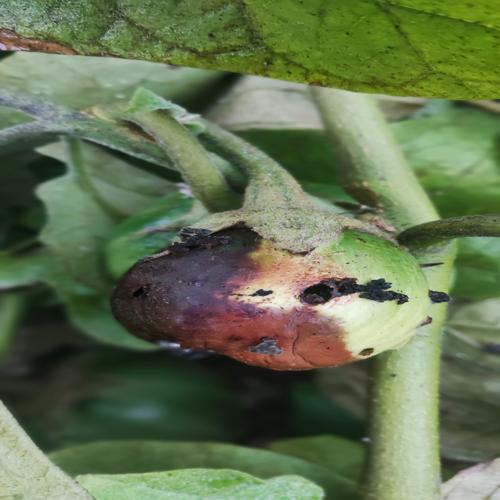
Label: Phomopsis Bright